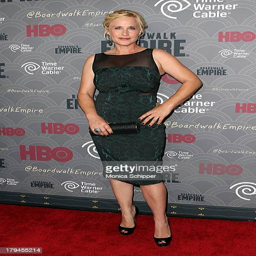
actor attends the season premiere